Erich Marks

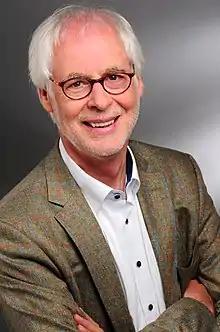
Erich Marks

Erich Marks (born June 22, 1954, in Bielefeld) is a German educationalist and the managing director of the Crime Prevention Council of Lower Saxony. Furthermore, he is the managing director of the German Foundation for Crime Prevention and Offender Support (DVS) as well as the German Congress on Crime Prevention.